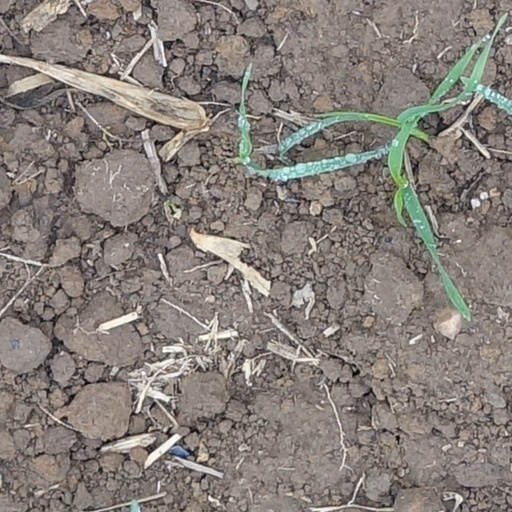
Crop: wheat